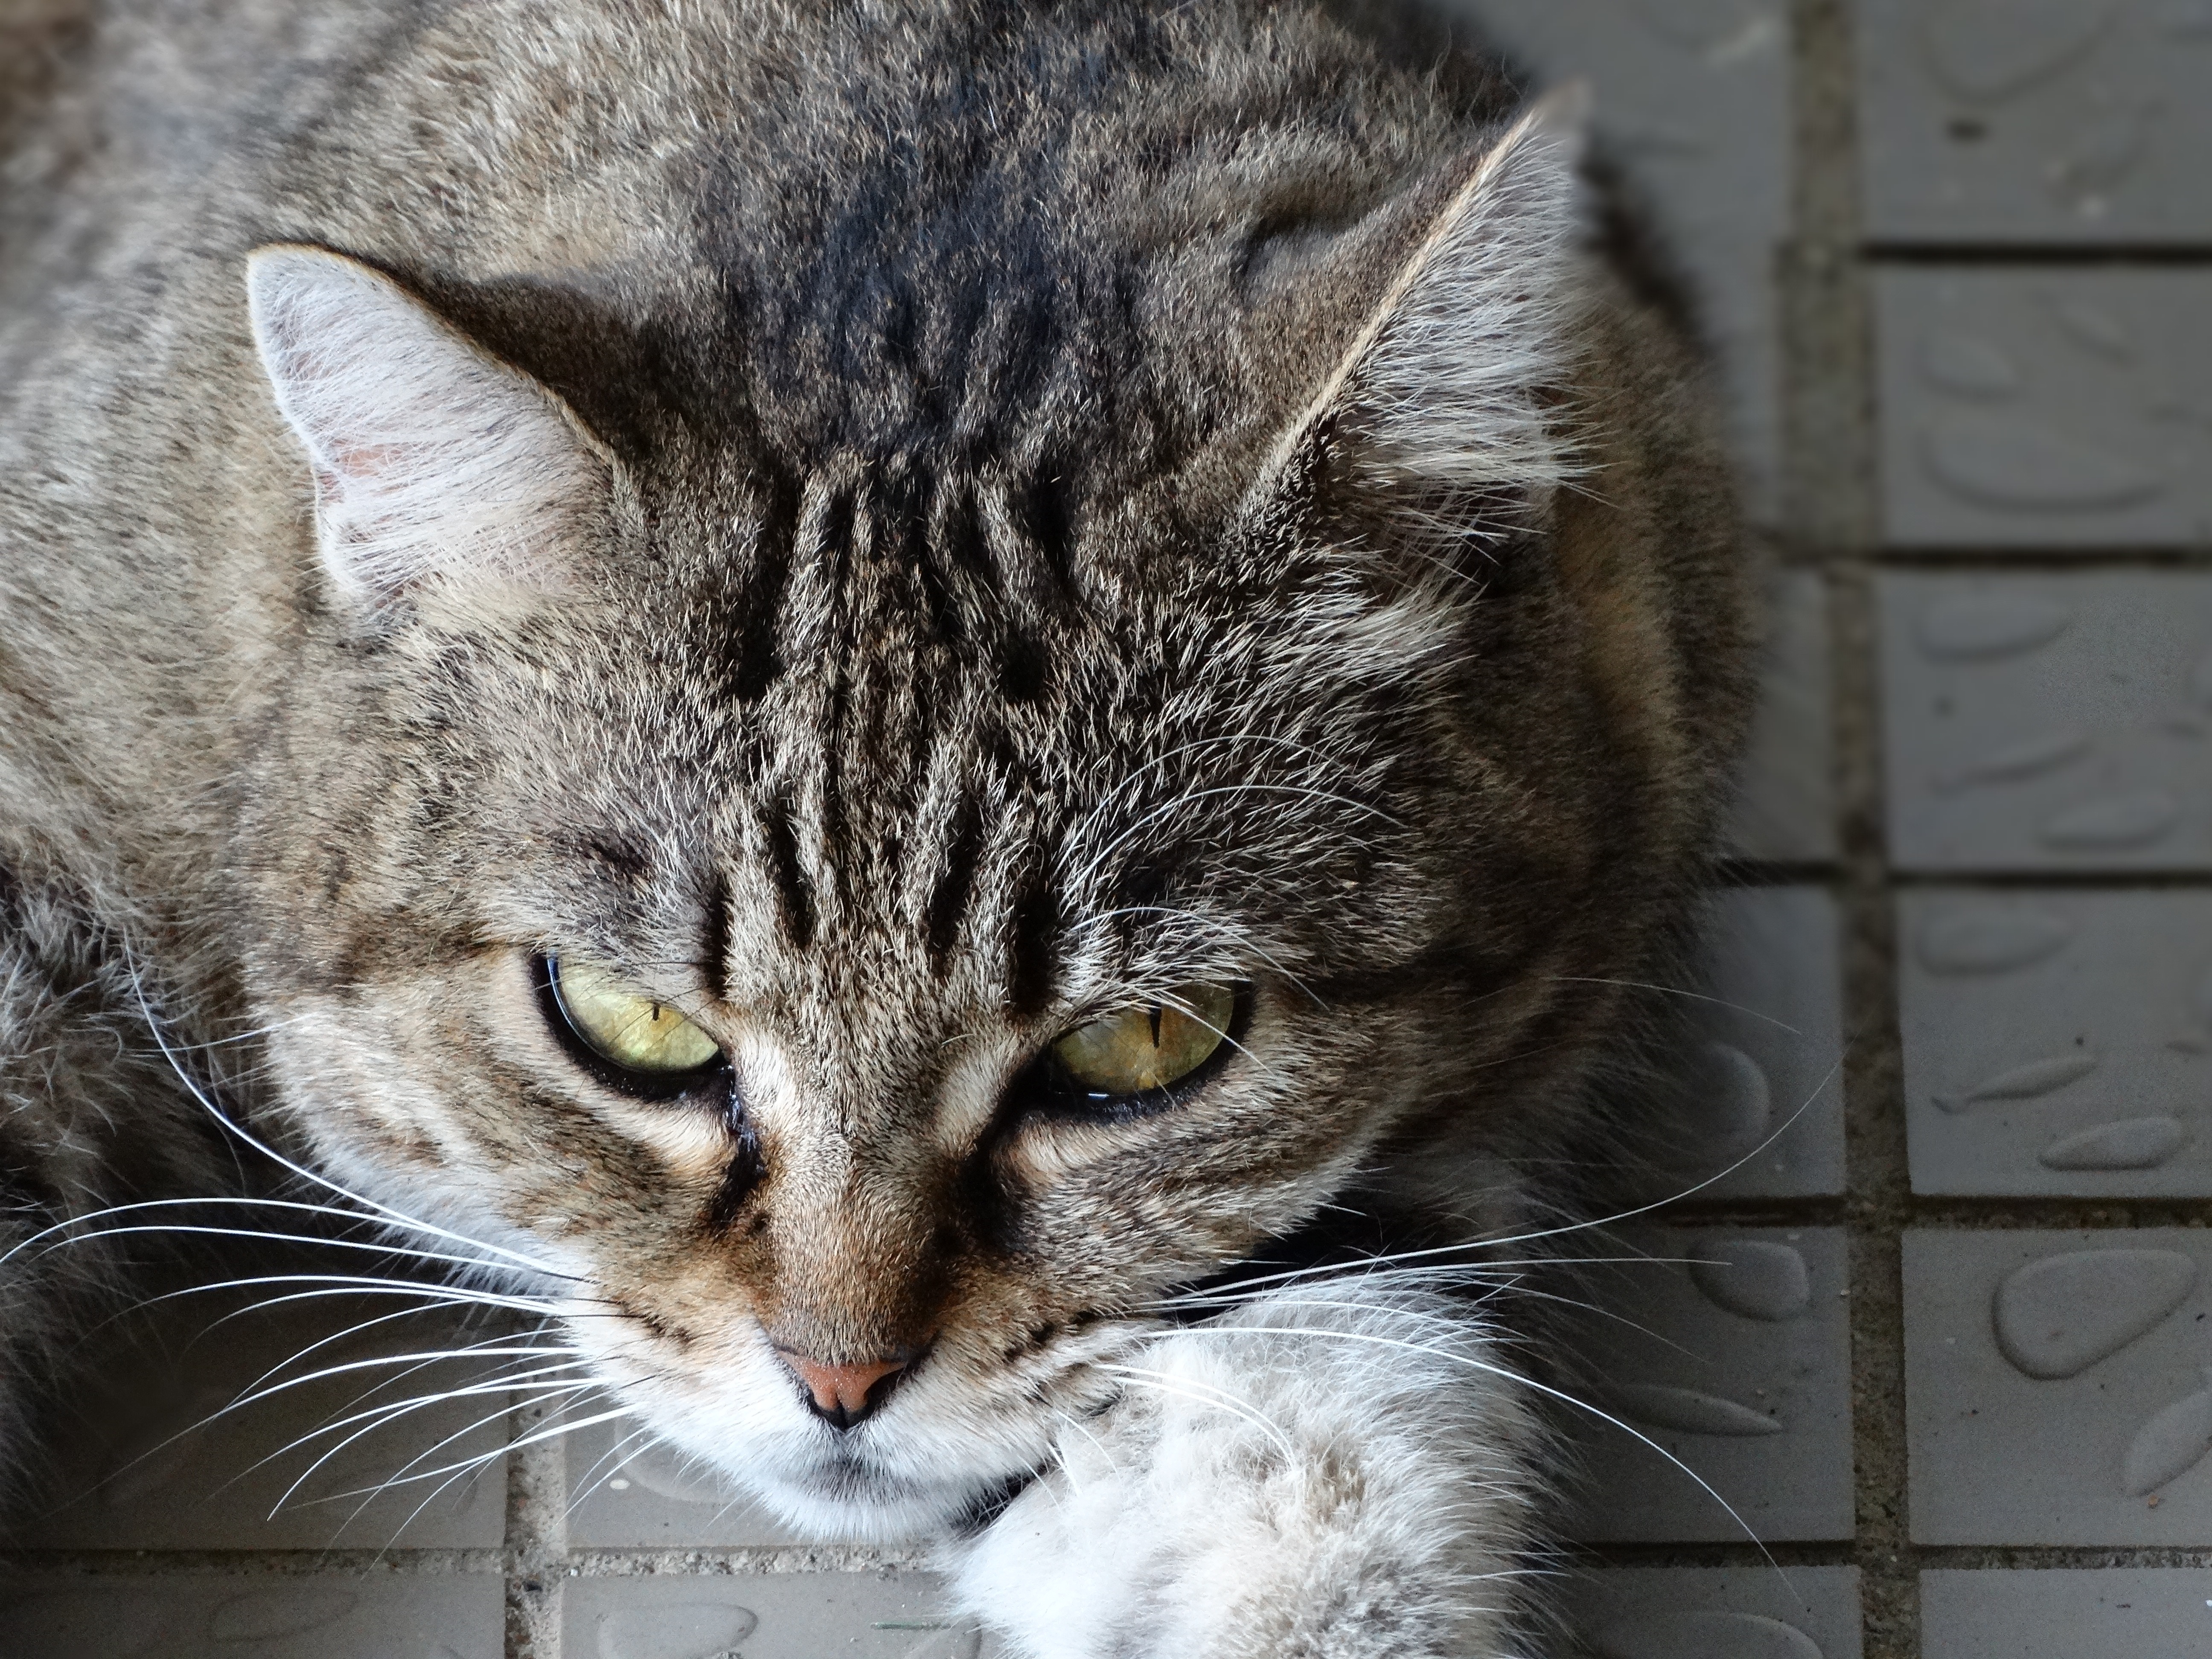
animal, cat, feline, mammal, close up, nose, whiskers, animals, vertebrate, tabby cat, feline look, european shorthair, laziness, wild cat, small to medium sized cats, cat like mammal, domestic short haired cat, pixie bob, american shorthair